Sai Ap Chau

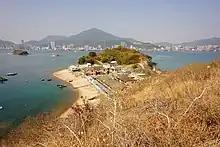
View of Shenzhen from Ap Chau. The islet on the left is Sai Ap Chau. The smaller islet between Sai Ap Chau and Ap Chau is Ap Lo Chun.

Sai Ap Chau is a small island in the New Territories of Hong Kong. It is under the administration of North District.